Spawning

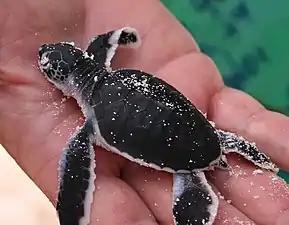
Photo of newly hatched turtle held in a human hand

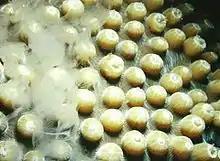
A male star coral, "Montastraea cavernosa", releases sperm into the water

Amphibians are found in and around fresh water lakes and ponds, but not in marine environments. Examples are frogs and toads, salamanders, newts and caecilians (which resemble snakes). They are cold-blooded animals that metamorphose from a juvenile water-breathing form, usually to an adult air-breathing form, though mudpuppies retain juvenile gills in adulthood.